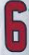
Number: 6